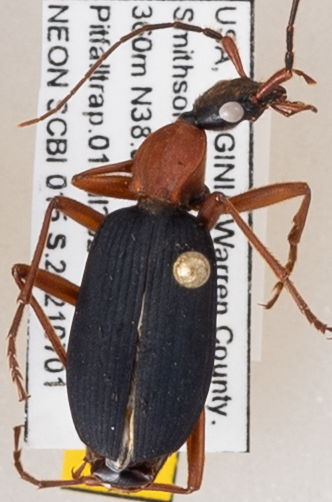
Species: Galerita bicolor
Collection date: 2021-07-01
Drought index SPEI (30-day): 0.192
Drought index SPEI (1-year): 0.174
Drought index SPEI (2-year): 0.022